Phase-locked loop

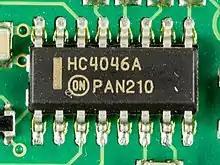
ON Semiconductor HC4046A

In 1969, Signetics introduced a line of low-cost monolithic integrated circuits like the NE565 using bipolar transistors, that were complete phase-locked loop systems on a chip, and applications for the technique multiplied. A few years later, RCA introduced the CD4046 Micropower Phase-Locked Loop using CMOS, which also became a popular integrated circuit building block.